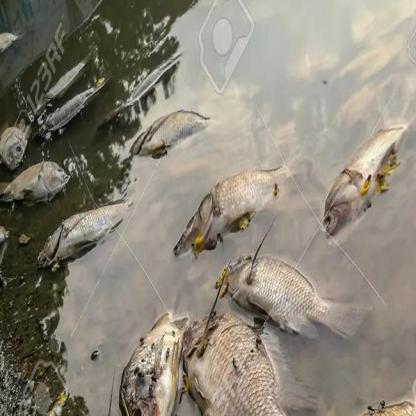
Label: trash